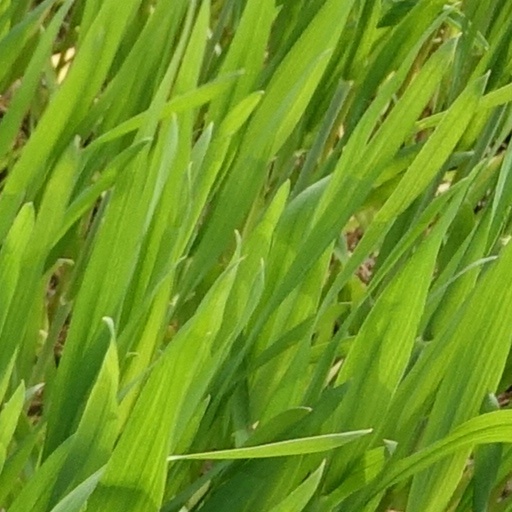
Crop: wheat